Aoba-ku, Yokohama

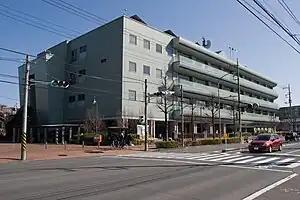
Aoba Ward Office

Aoba is located in eastern Kanagawa Prefecture, and in the northwest corner of the city of Yokohama. The area is largely flatland, with scattered small hills.